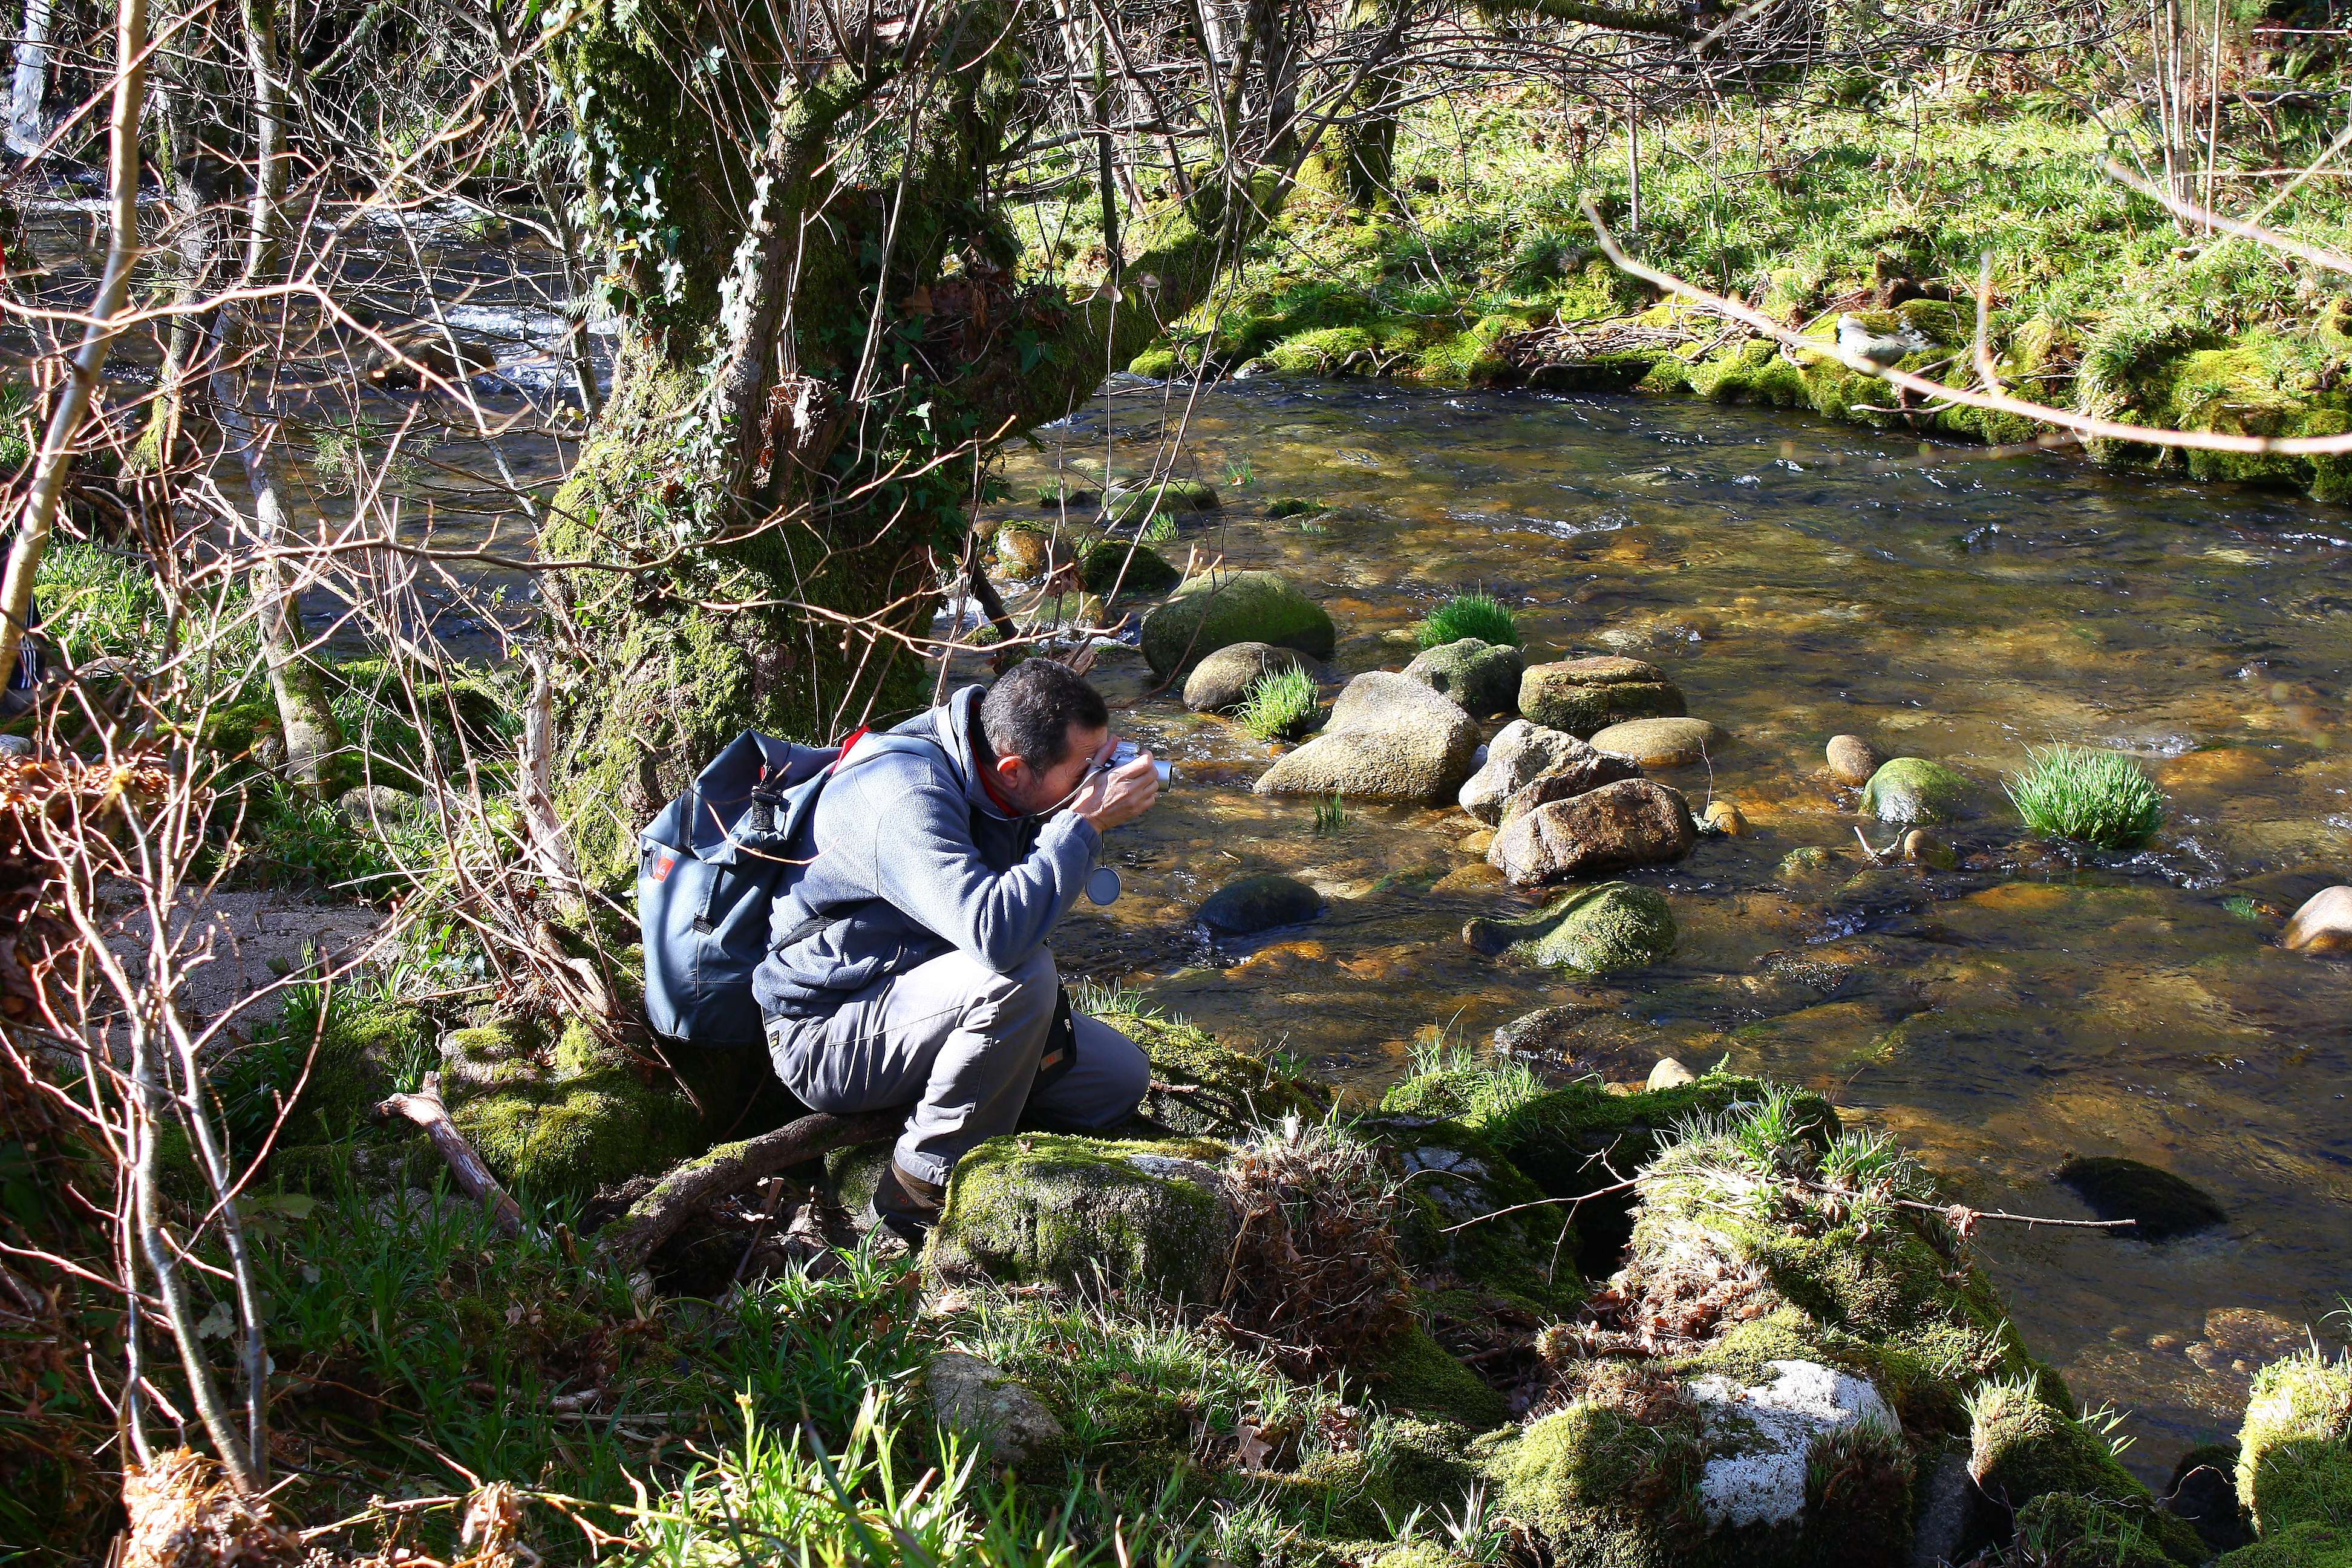
forest, wilderness, walking, trail, adventure, recreation, pond, stream, jungle, rainforest, woodland, habitat, ggl1, recreational fishing